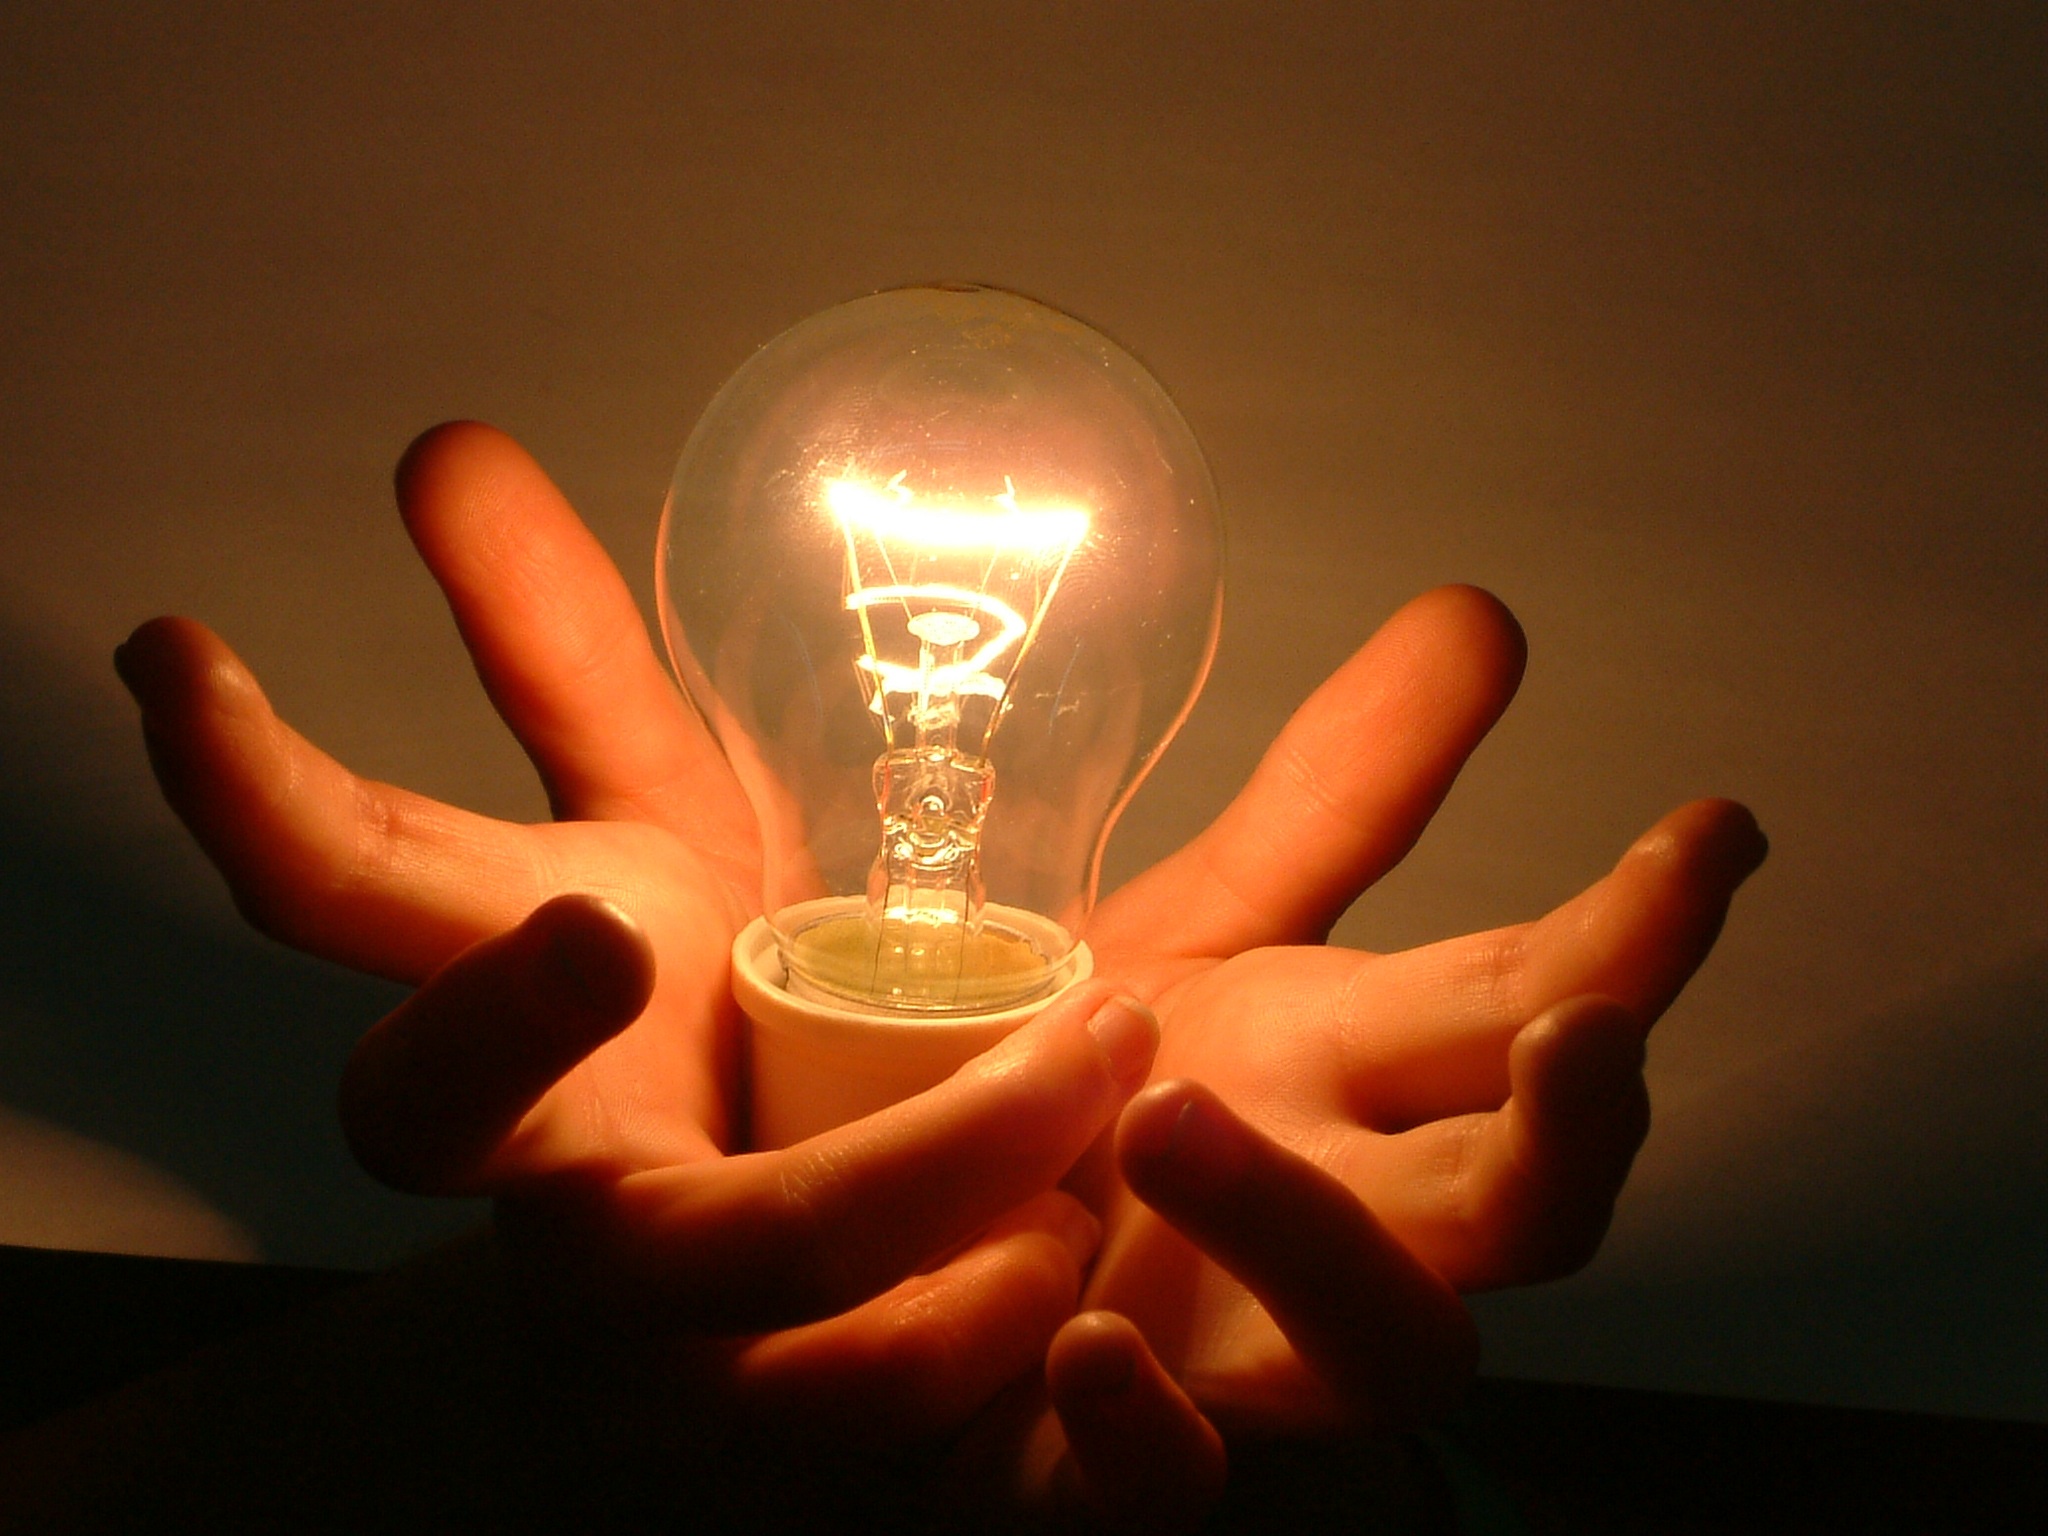
hand, light, finger, bulb, flame, darkness, lamp, yellow, candle, lighting, hands, bright, light fixture, incandescent light bulb